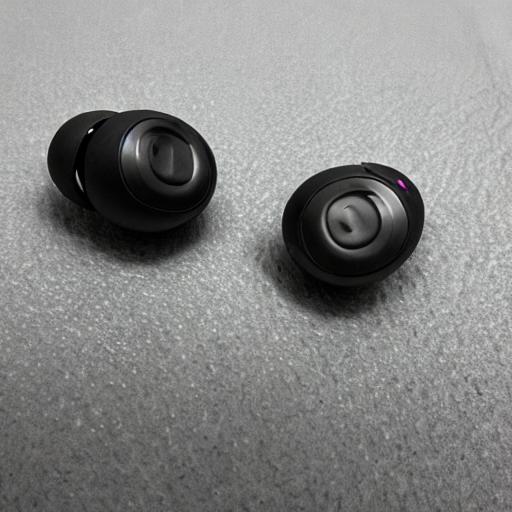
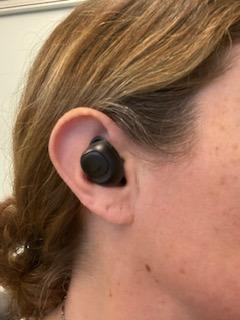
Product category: earbuds
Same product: no